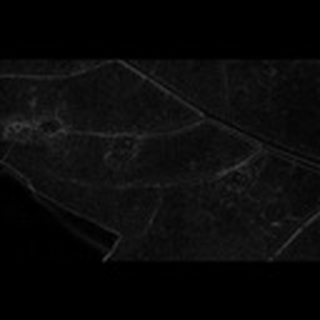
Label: cotton_target_spot